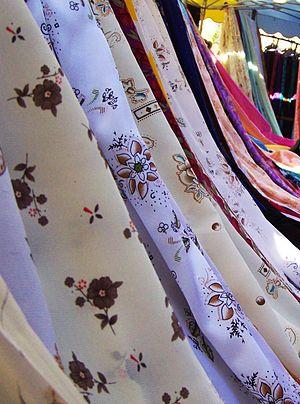
Un textile est un matériau susceptible d'être tissé ou tricoté. Initialement, il désigne donc un matériau qui peut se diviser en fibres ou en fils textiles, tels le coton, le chanvre, le lin, la laine ou la pierre d'amiante, puis avec la découverte de nouvelles techniques, les fibres synthétiques.